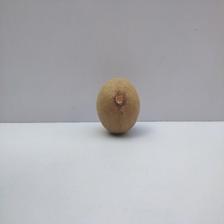
Size: Small